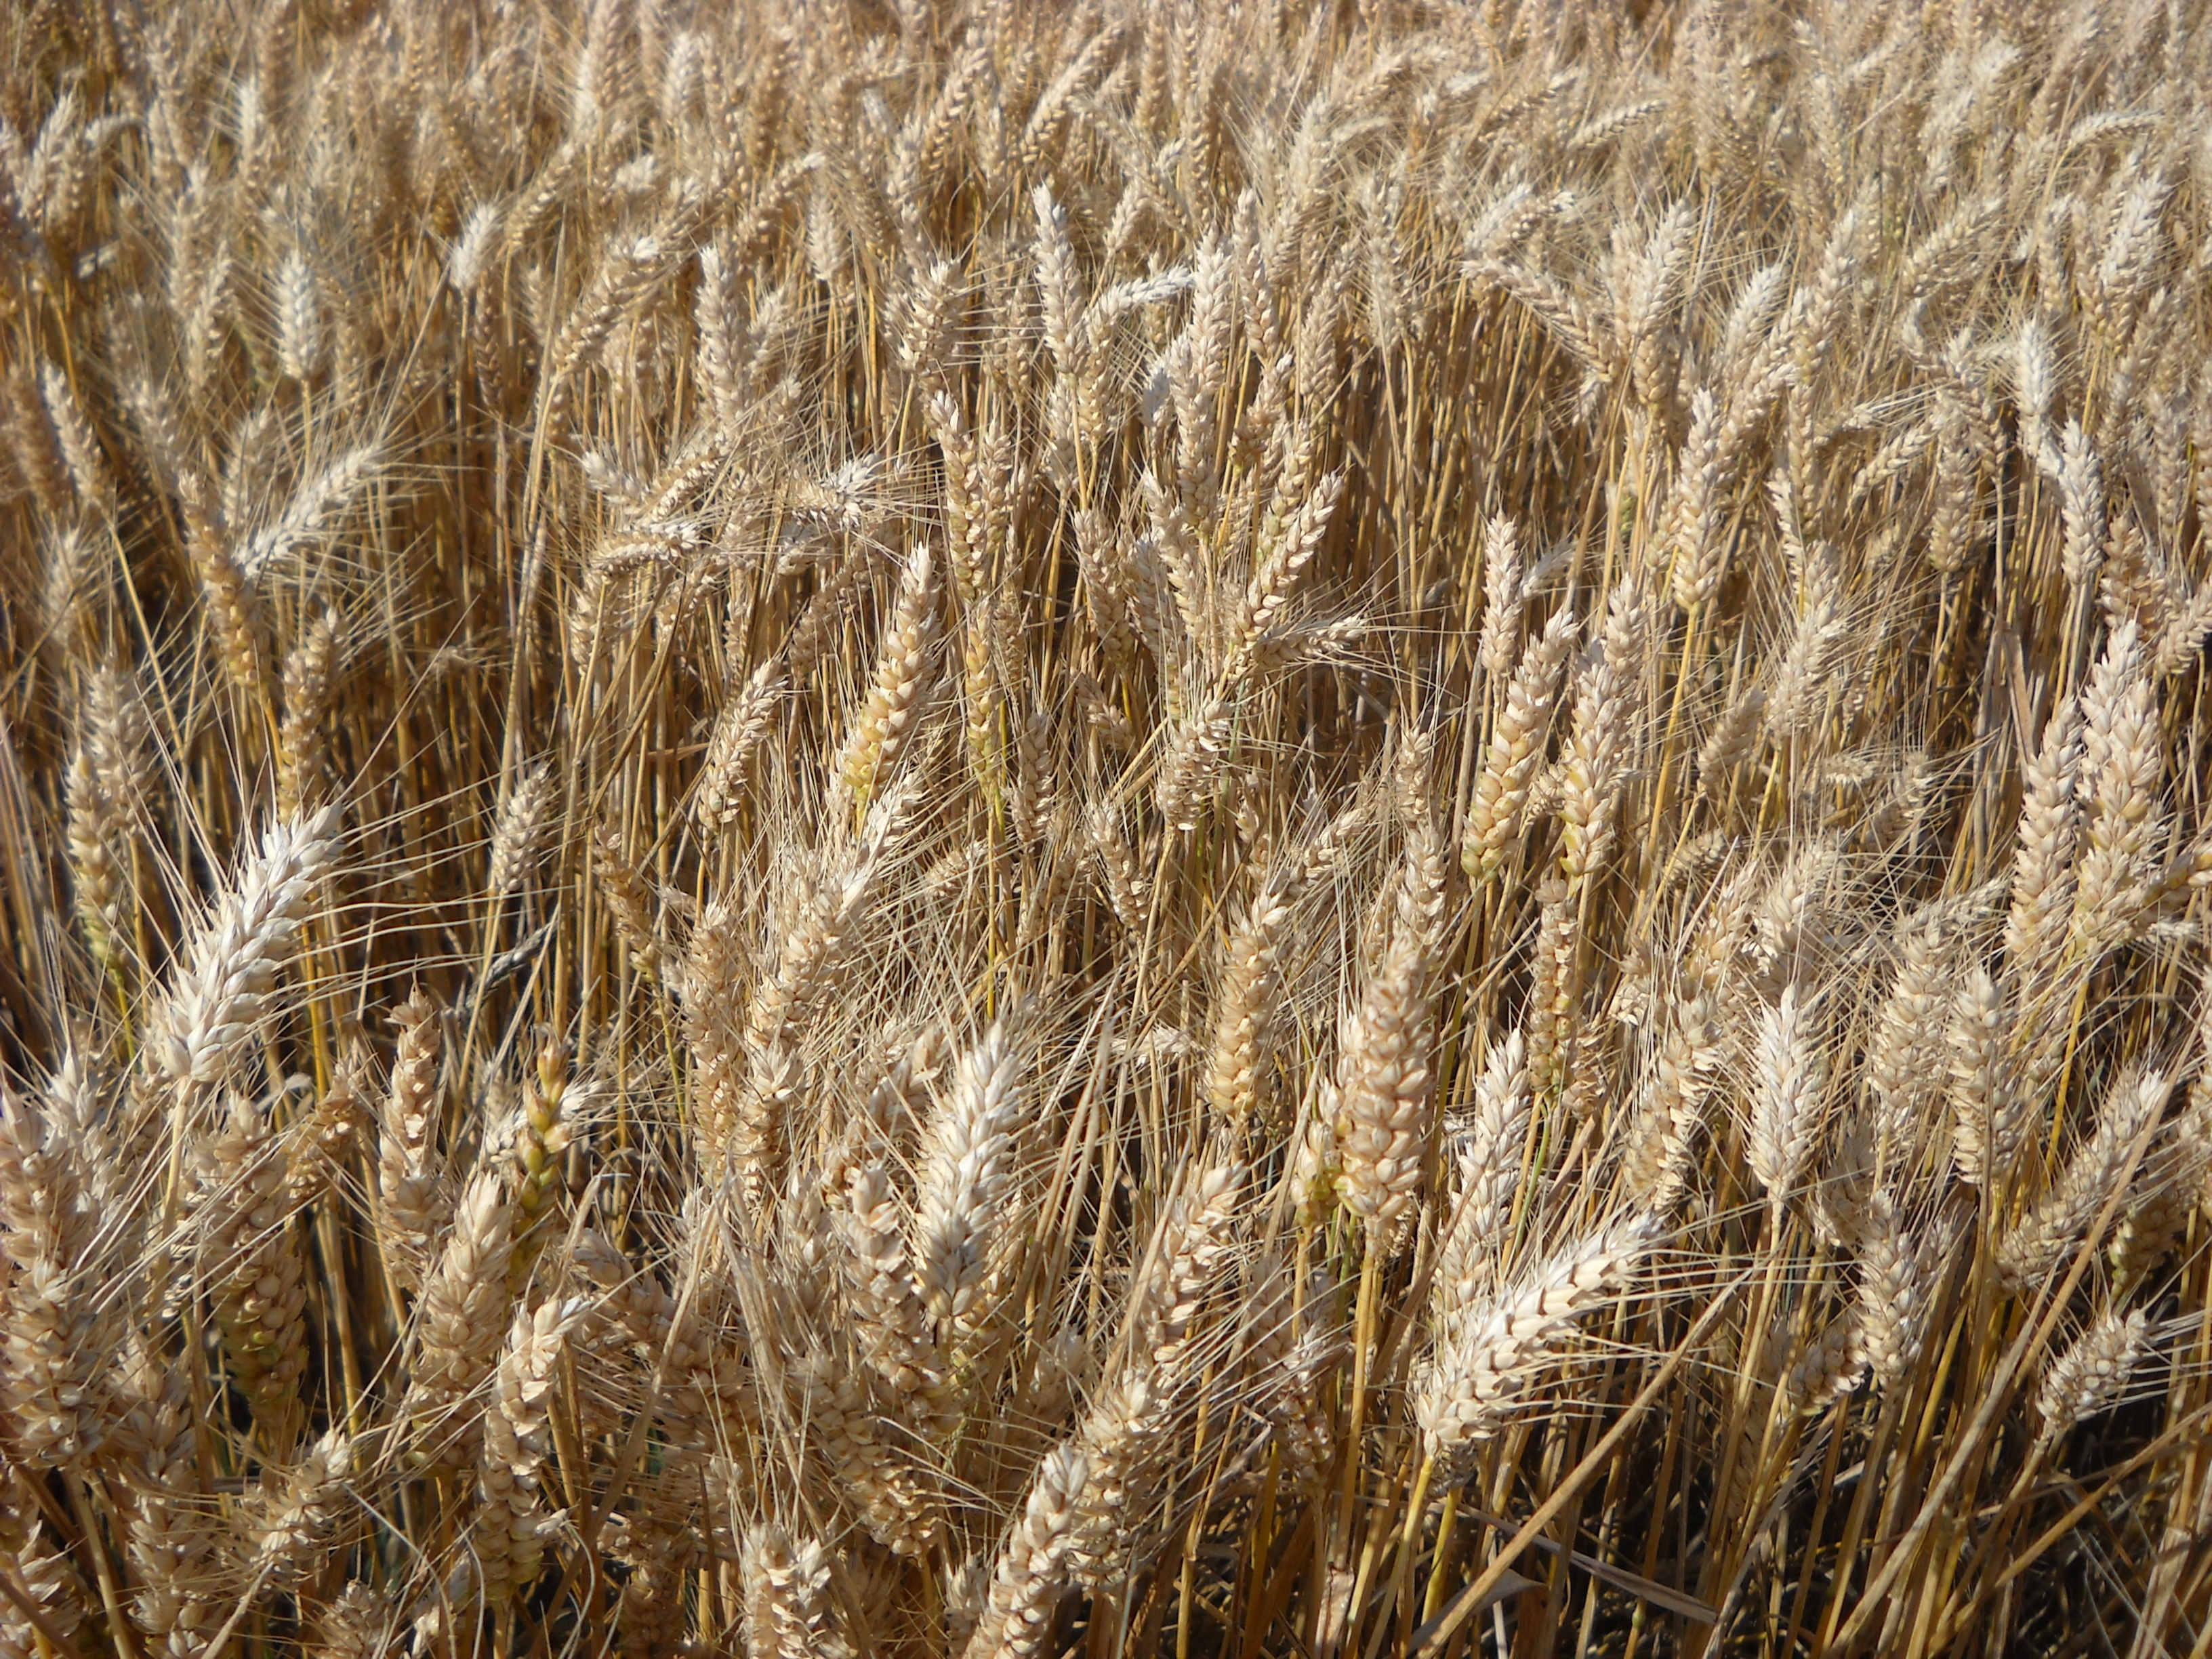
grass, plant, field, barley, wheat, prairie, food, crop, soil, agriculture, cereal, rye, cereals, flowering plant, commodity, emmer, triticale, hordeum, grass family, plant stem, land plant, phragmites, food grain, einkorn wheat